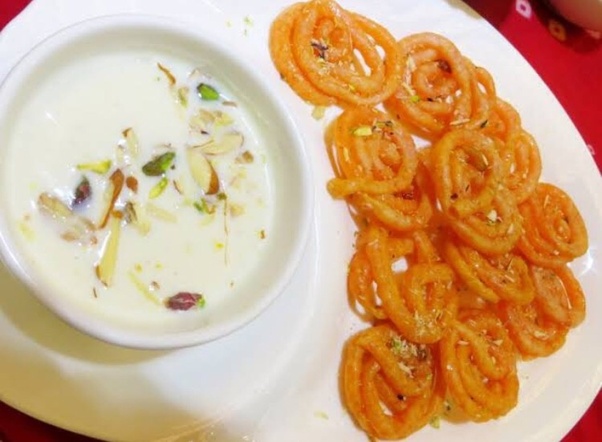
Dish: jalebi